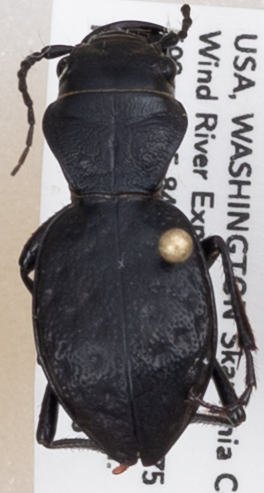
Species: Omus dejeanii
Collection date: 2019-06-18
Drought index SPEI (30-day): -0.932
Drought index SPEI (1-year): -2.09
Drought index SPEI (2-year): -2.09